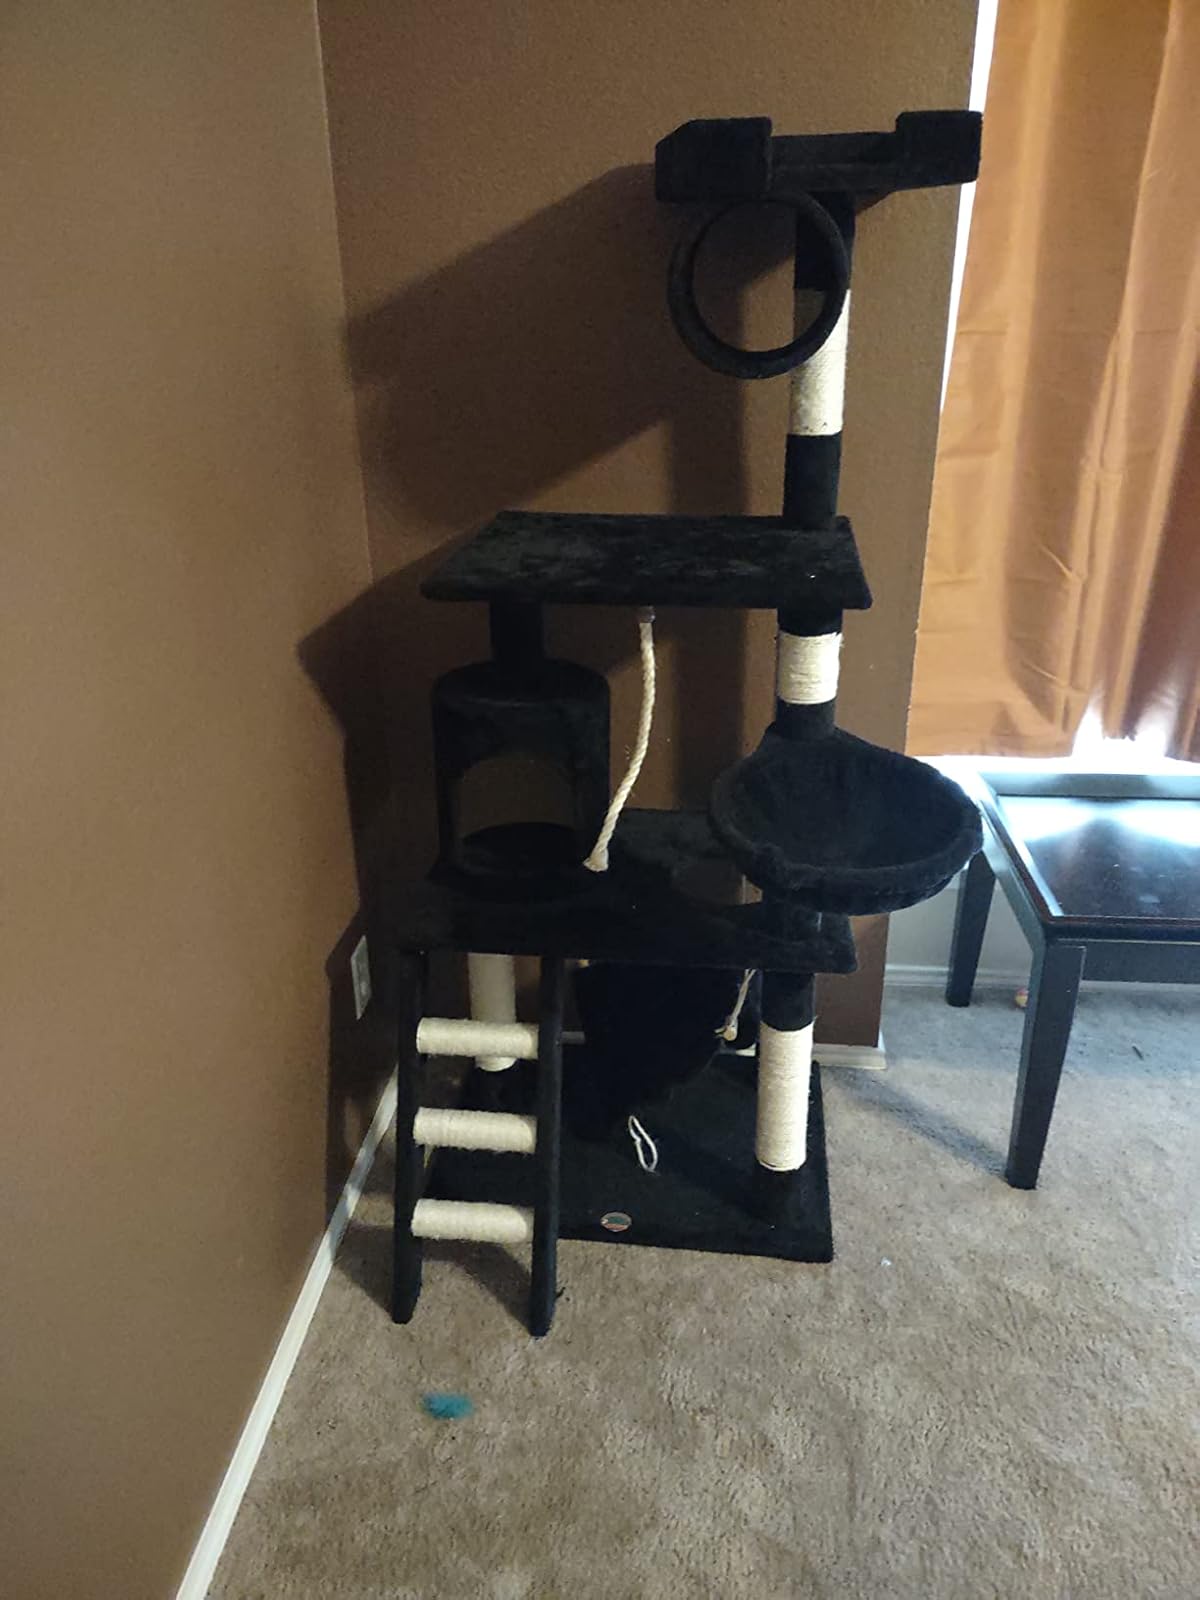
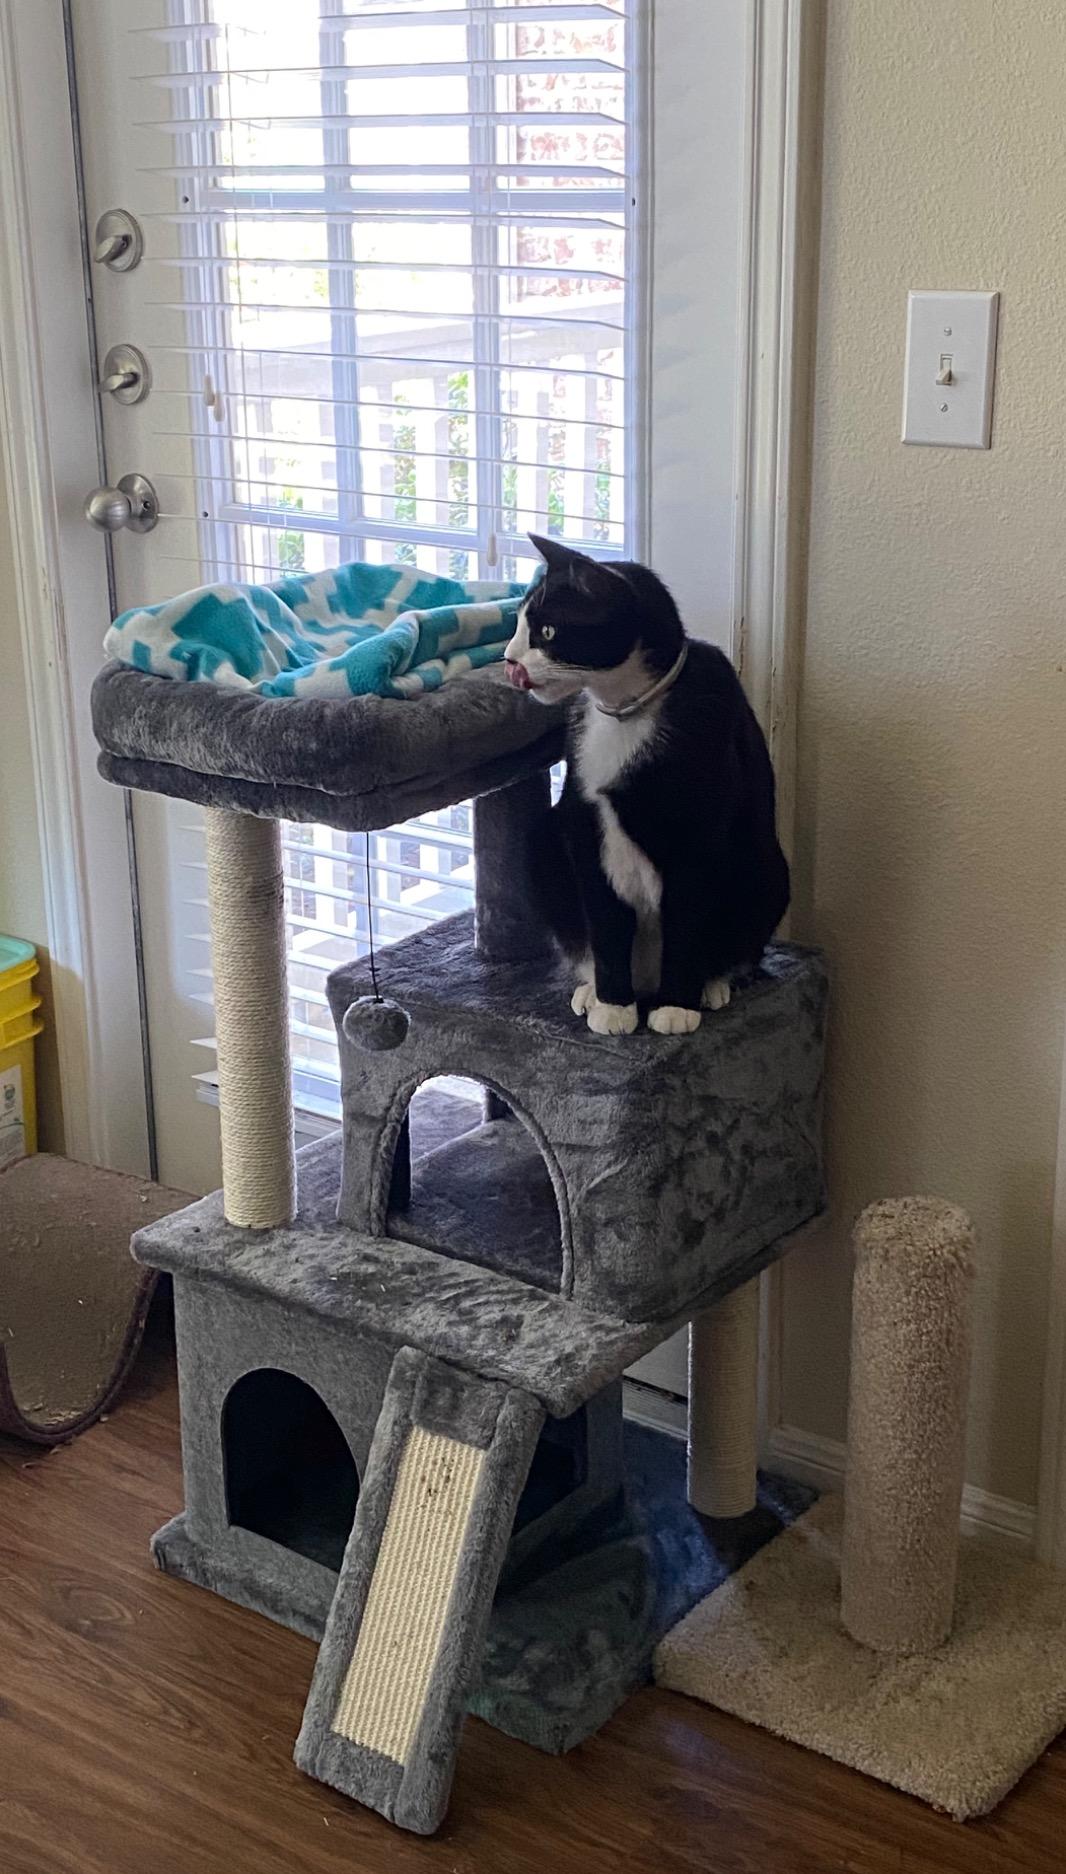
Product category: items_cat tree
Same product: no